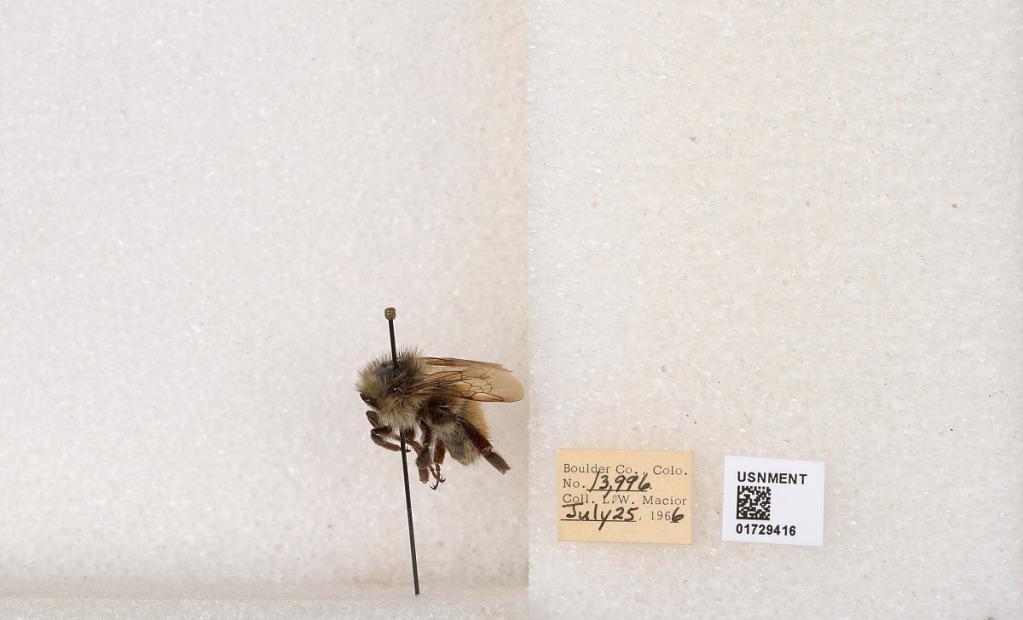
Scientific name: Bombus flavifrons Cresson
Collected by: L. Macior
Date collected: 1966-7-25
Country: United States
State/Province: Colorado
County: Boulder
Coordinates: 40.0925, -105.358